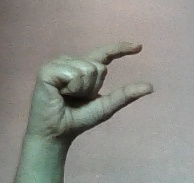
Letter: dal